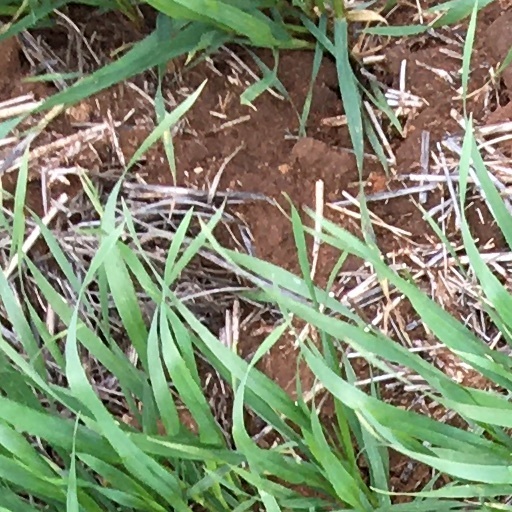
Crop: wheat